New Jersey Midland Railway

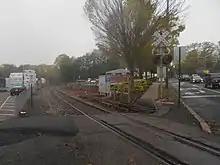
The ROW in Midland Park, which was named after the NJ Midland which built its right-of-way through the borough

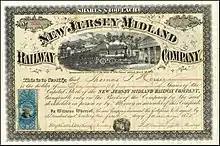
Share of the New Jersey Midland Railway Company, issued 1 January 1872

The New Jersey Midland Railway can trace its earliest roots back to 1828, when John Langdon Sullivan surveyed the first route across northern New Jersey with the intent of transporting Pennsylvania coal by rail to industrial Paterson, New Jersey. While New Jersey industry had supply of iron ore, it needed local sources of coal to smelt it following shortages of British coal after the War of 1812.